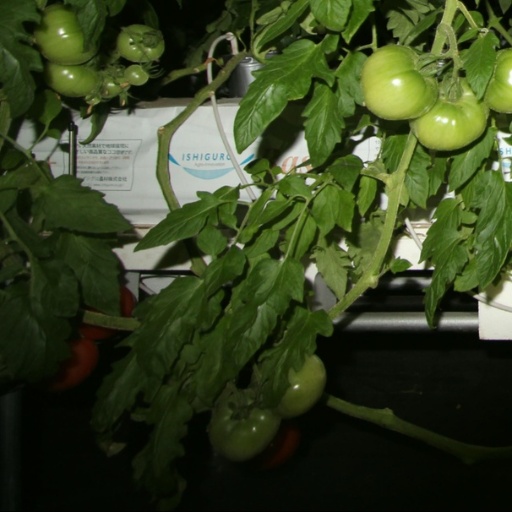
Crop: tomato